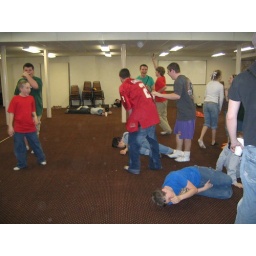
Somebody in a blue shirt appears to be in great pain